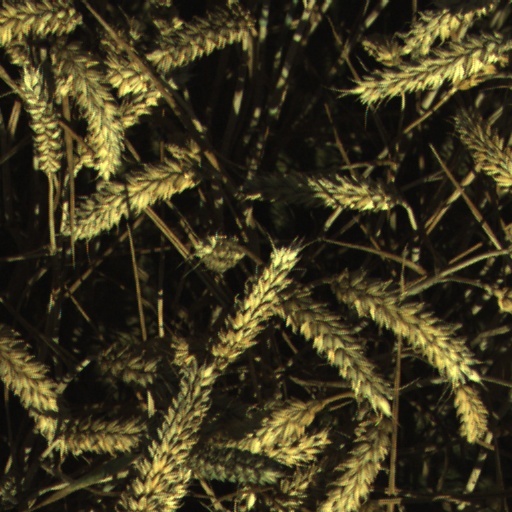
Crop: wheat